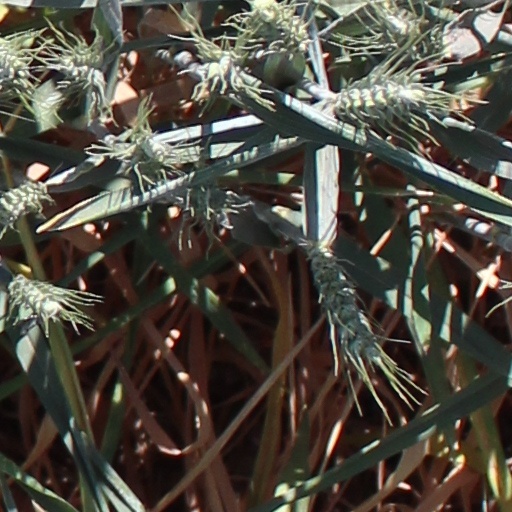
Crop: wheat